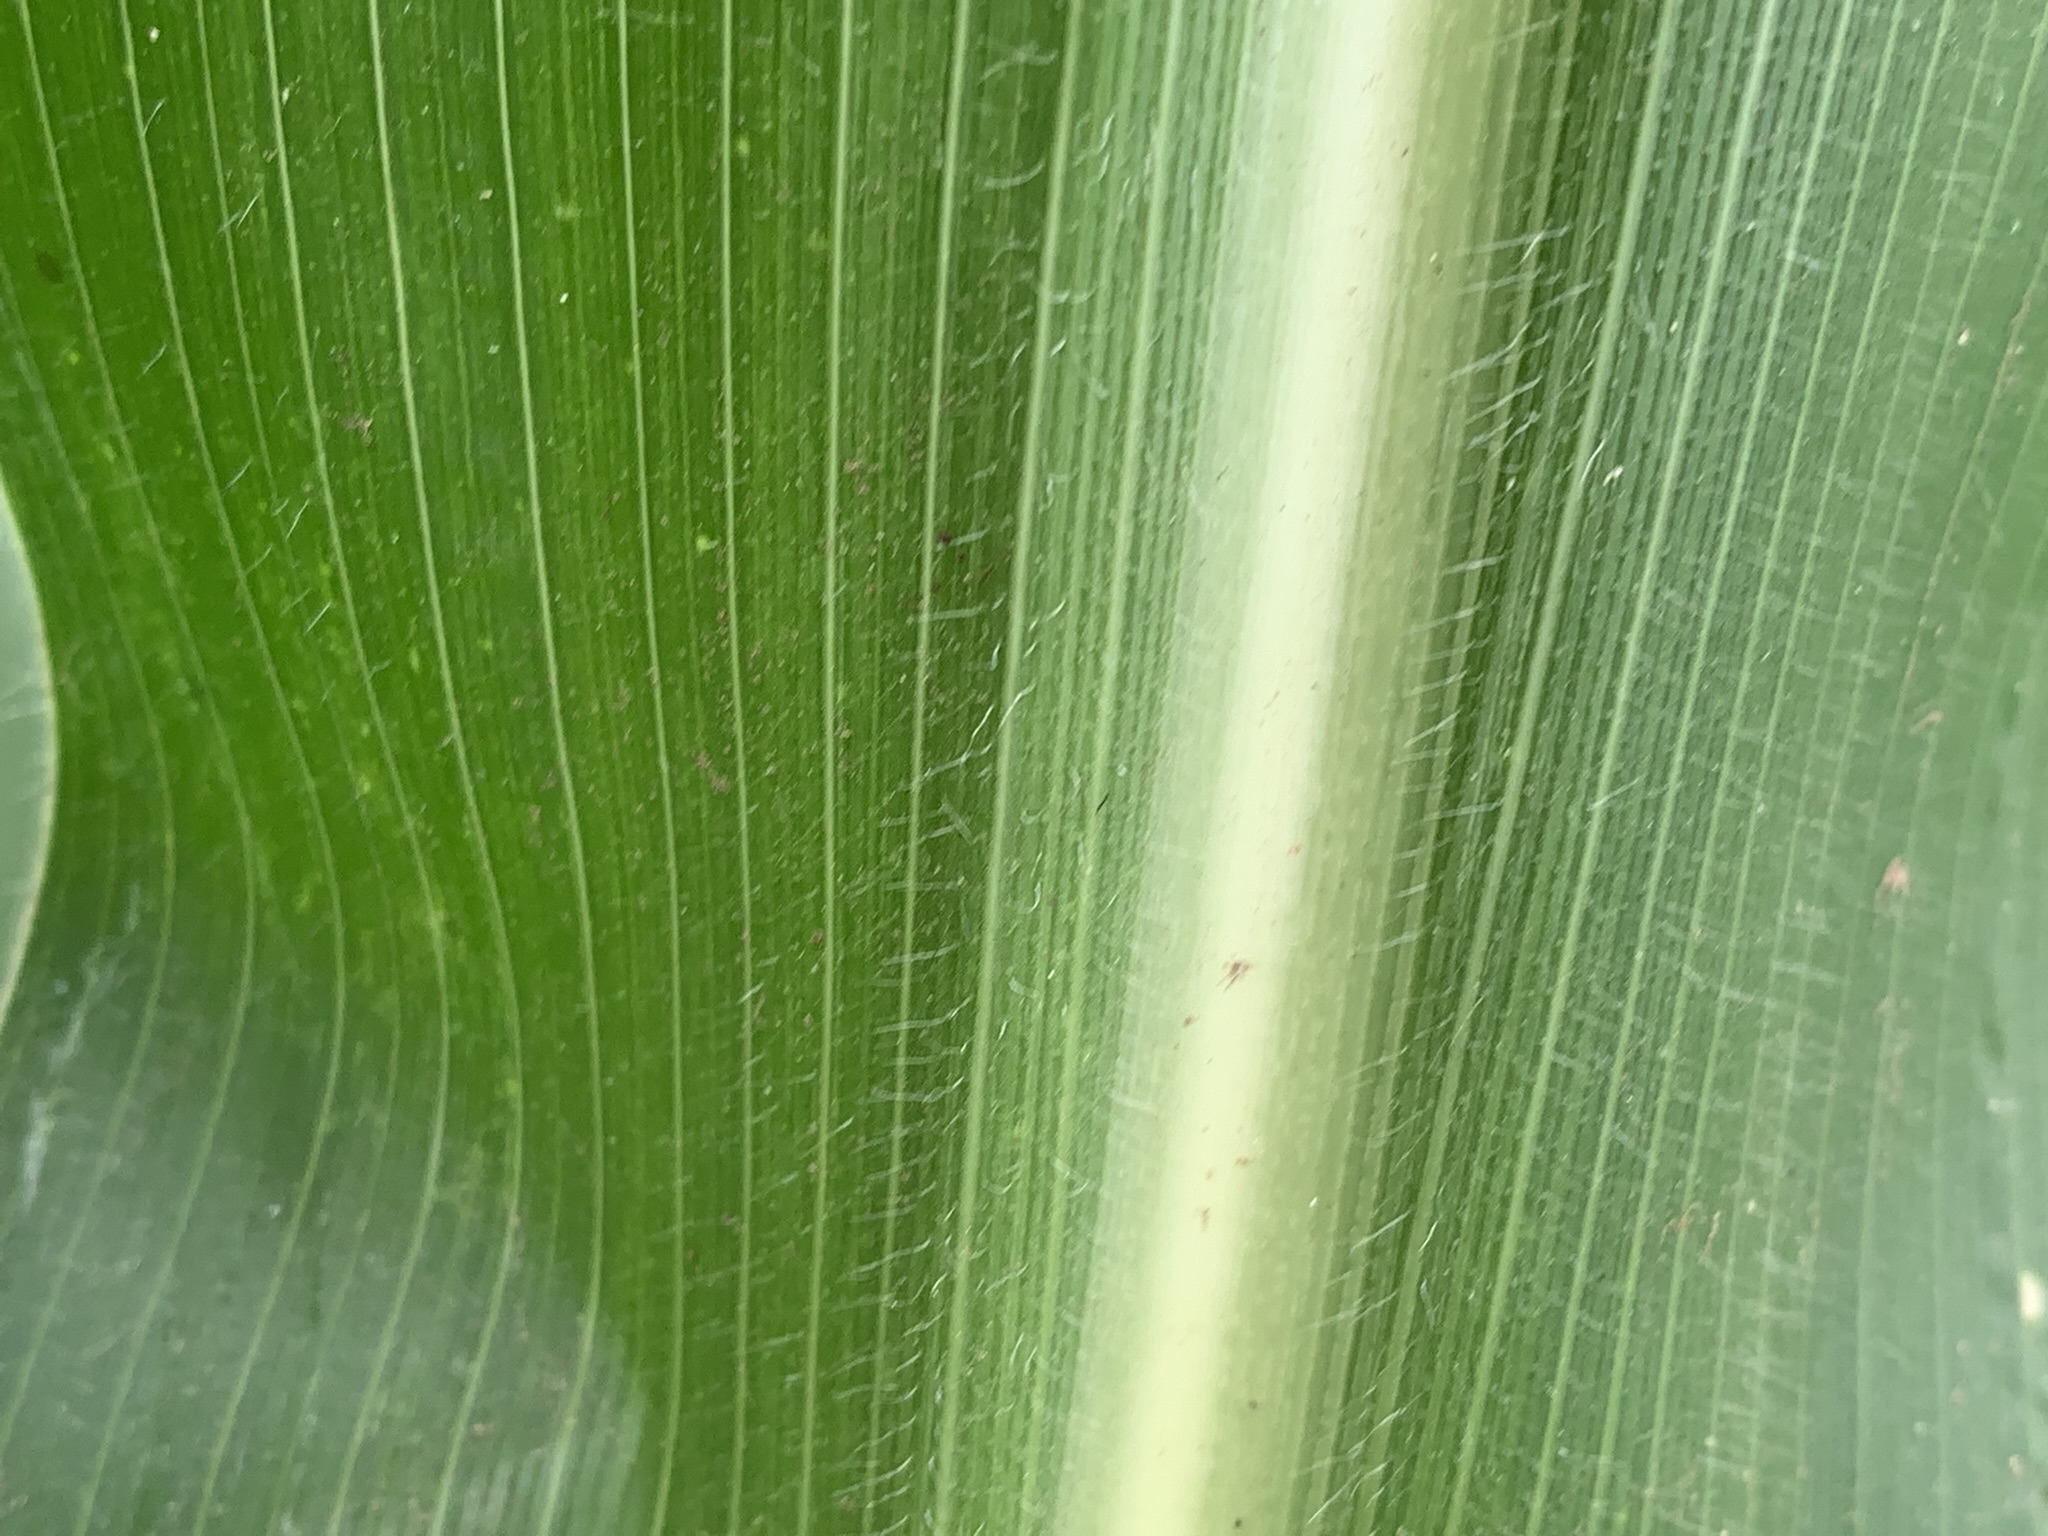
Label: Healthy